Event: Nepal Earthquake
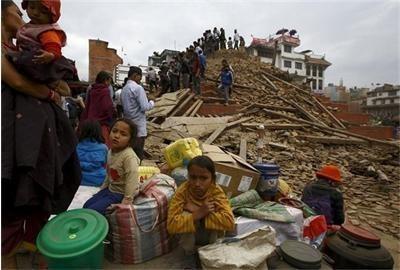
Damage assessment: damage